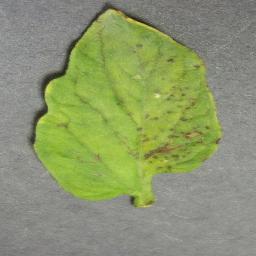
Label: Tomato___Bacterial_spot